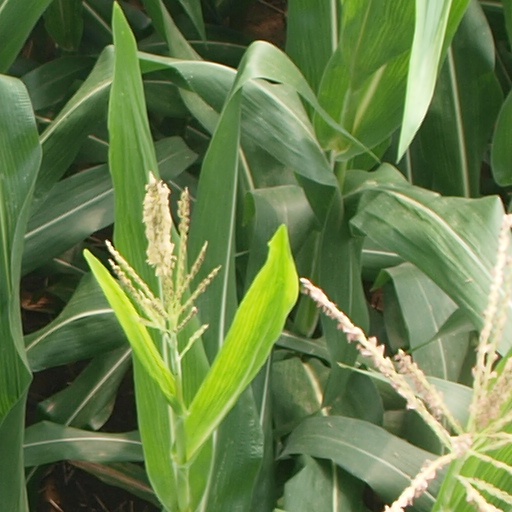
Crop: maize; corn